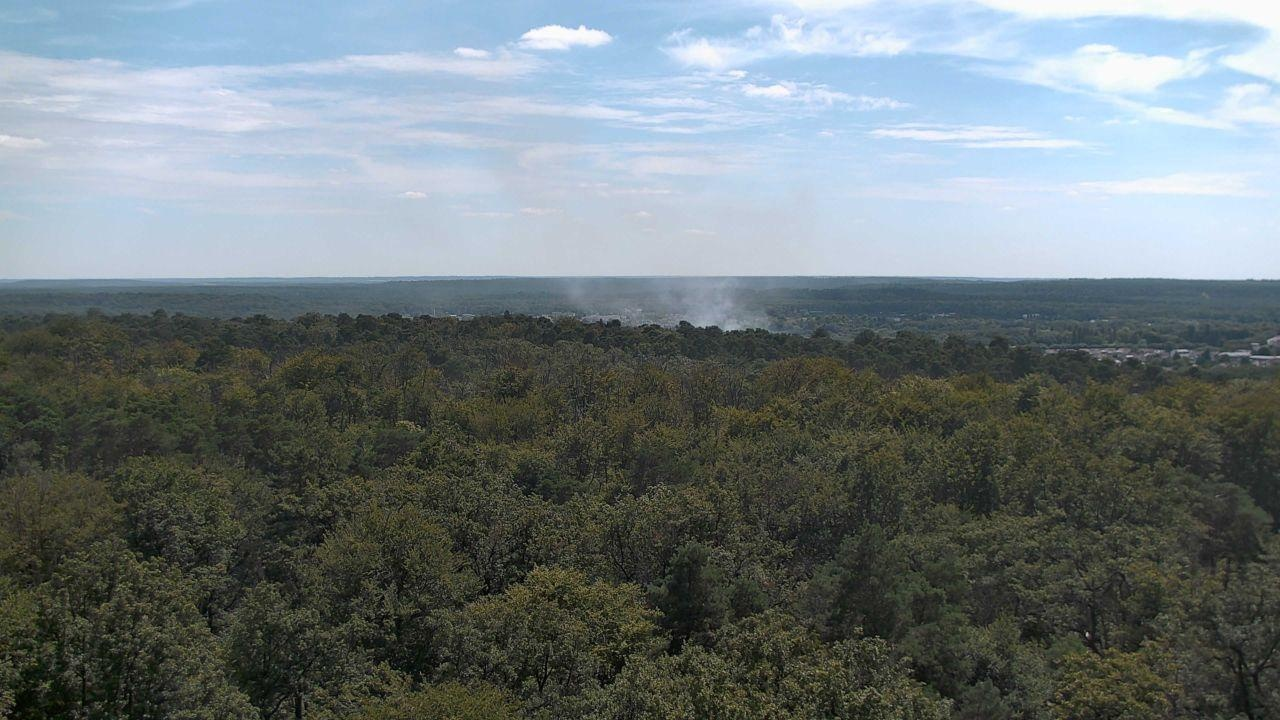
Fire: no
Smoke: yes